21 West Street

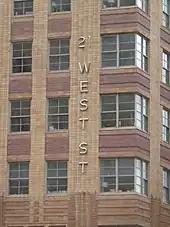
Facade detail showing corner windows at right

21 West Street is 31 stories tall. It was designed in the Art Deco style by Starrett & van Vleck, who simultaneously designed the adjacent Downtown Athletic Club building in the same style. The two buildings were constructed for different purposes and accordingly have different appearances; namely, the facade of 21 West Street is lighter in color than that of the Downtown Athletic Club. Starrett & van Vleck had already designed several New York City department stores, including the Lord & Taylor, Bloomingdale's, and Saks Fifth Avenue buildings. Architectural historian Anthony W. Robins described 21 West Street as "one of the area's handsome Art Deco towers".